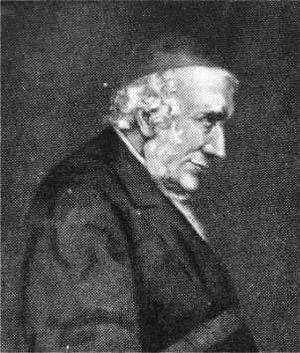
Edward Bouverie Pusey
Edward Bouverie Pusey var en teologisk professor i Oxford.